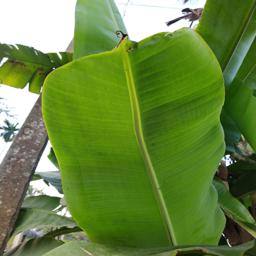
Label: YELLOW SIGATOKA